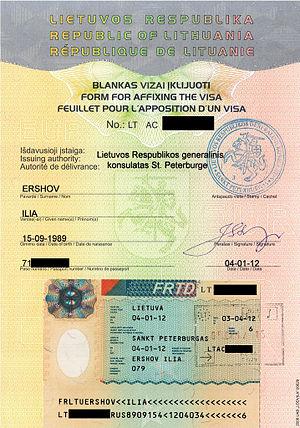
L'espace Schengen comprend les territoires de 26 États européens — 22 États membres de l'Union européenne, et 4 États associés, membres de l'AELE — qui ont mis en œuvre l'accord de Schengen et la convention de Schengen, signés à Schengen en 1985 et 1990. L'espace Schengen fonctionne comme un espace unique en matière de voyages internationaux et de contrôles frontaliers, où le franchissement des frontières intérieures s'effectue librement, sans passeport, sans contrôle.